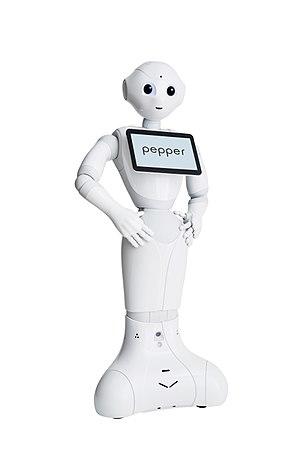
Pepper the Robot
Pepper est un robot humanoïde, développé par la société SoftBank Robotics, capable de reconnaître certaines émotions.